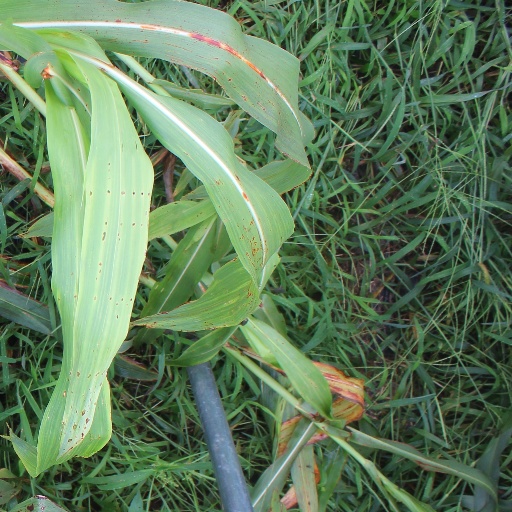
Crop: sorghum